Heroes' Square (Budapest)

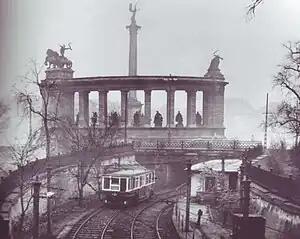
The Millennium Underground is the first underground (Metro) system in continental Europe. The end of the tunnel behind Heroes' Square, with the left colonnade seen from behind (photo from 1896)

"Hősök tere" is surrounded by two important buildings, Museum of Fine Arts on the left and Palace of Art (or more accurately "Hall of Art") on the right. On the other side it faces Andrássy Avenue which has two buildings looking at the square – one is residential and the other one is the embassy of Serbia (former Yugoslavian embassy where Imre Nagy secured sanctuary in 1956).